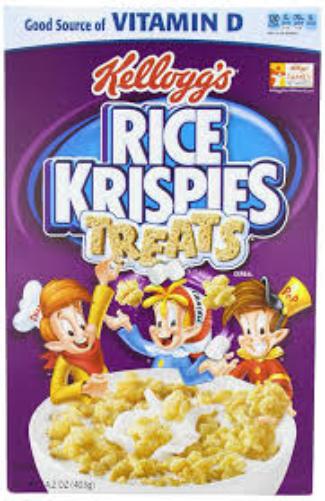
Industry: Food